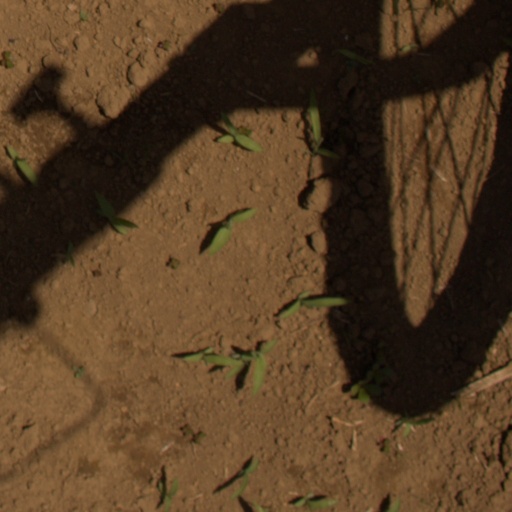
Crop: Jerusalem artichoke